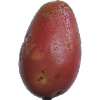
Label: Potato Red Washed 1